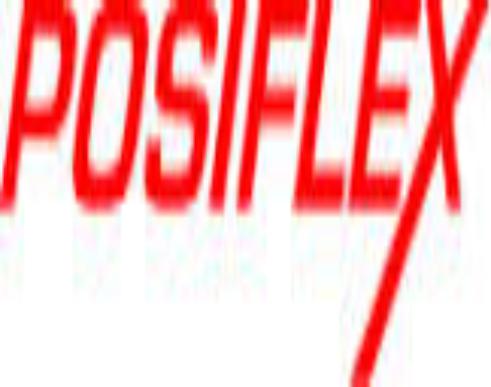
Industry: Others